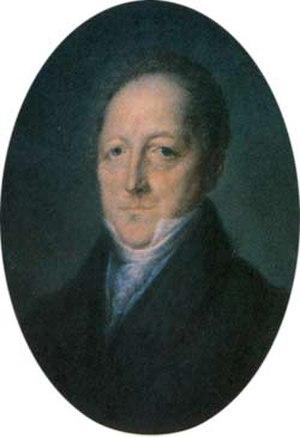
Sergueï Lvovitch Pouchkine, né à Saint-Pétersbourg et décédé à Moscou, est le père du poète russe Alexandre Sergueïevitch Pouchkine.